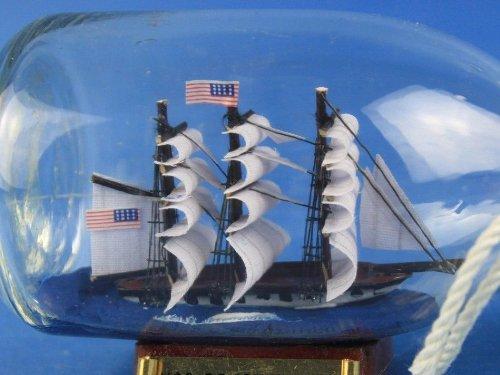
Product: Hampton Nautical USS Constitution Ship in a Glass Bottle, 5"
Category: Home & Kitchen | Home Décor | Home Décor Accents | Decorative Accessories | Decorative Bottles
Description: Metal nameplate on wooden base identifies the ship as the USS Constitution.
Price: $19.67